David Heurtel

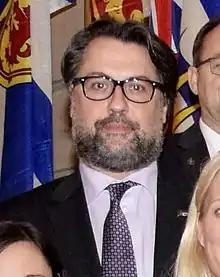

David Heurtel is a Canadian politician, who was elected to the National Assembly of Quebec in a by-election on December 9, 2013. He represented the electoral district of Viau as a member of the Quebec Liberal Party. He was re-elected in the 2014 election. During his tenure in the National Assembly he held the portfolios of environment minister and immigration minister. He declined to run in the 2018 provincial election.